Velodrome

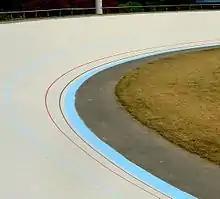
Track markings

The smaller the track, the steeper the banking. A track banks around 45°, while a track banks around 32°. Some older velodromes were built to imperial standards. The Dick Lane Velodrome in East Point, Georgia, United States, is .